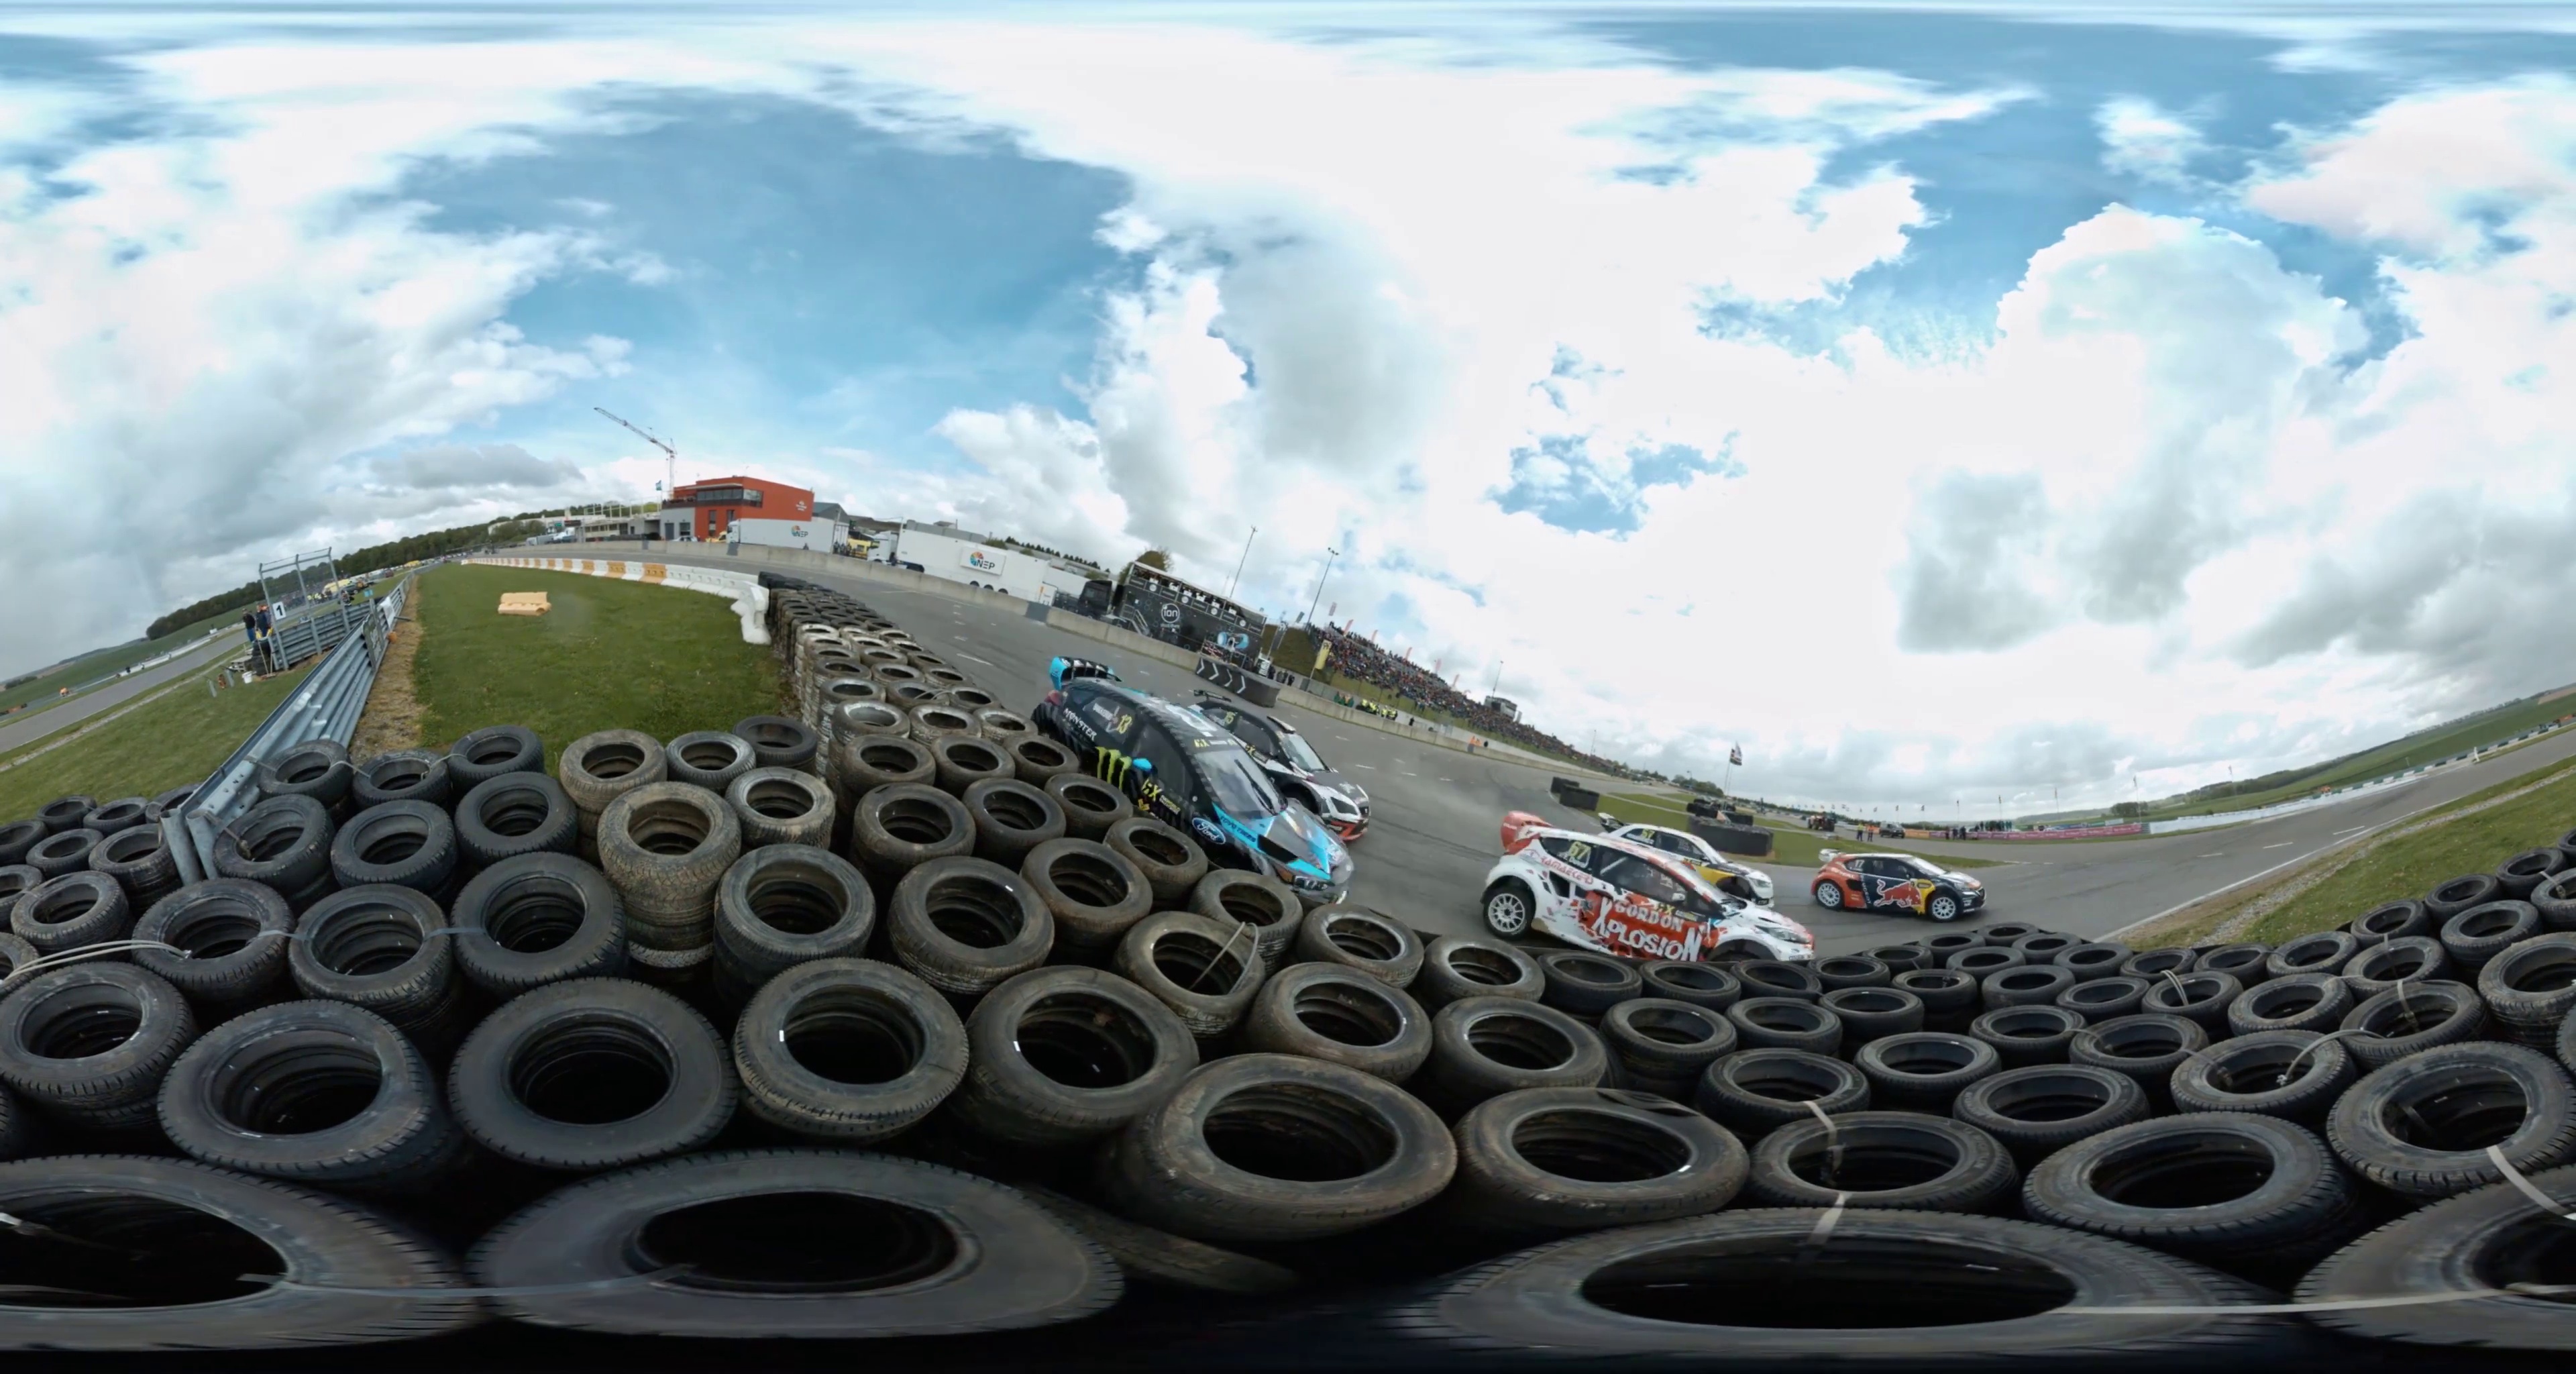
Referred object: the red building by the racetrack

Referred object: turn slightly right to see the blue race car

Referred object: the white-and-red car behind the blue car